2014–15 North American winter

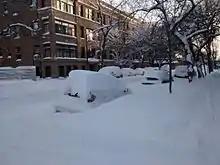
Snow-covered cars in Chicago, Illinois

A major winter storm occurred from January 31 – February 2, bringing blizzard conditions to the Chicago area with of snow, being the fifth-largest snowfall in city history. Detroit received , the third-largest recorded total and largest storm in 40 years. Over a foot of snow was reported in locations in Indiana, Iowa, Ohio, and Wisconsin. At least of snow fell near Toronto. Some parts of the Northeast received up to two feet of snow from this storm, as a heavy band of snow stalled over Southern New England. However, widespread amounts of between 10 and 15 inches were much more the norm.